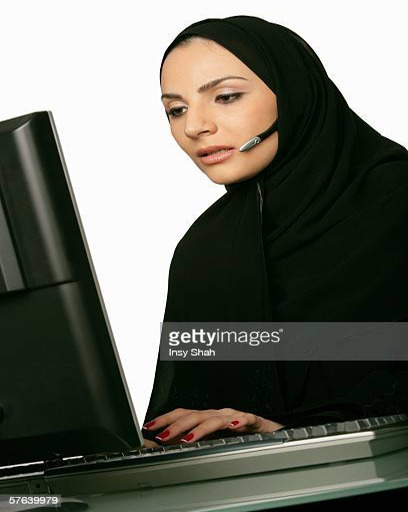
lady busy on the computer .